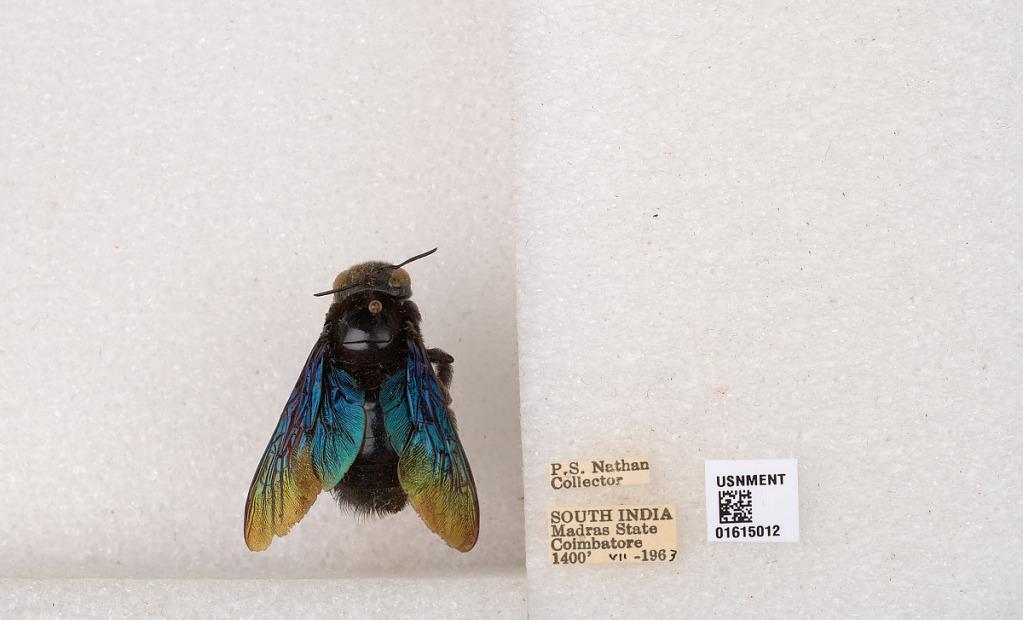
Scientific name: Xylocopa (Biluna) auripennis auripennis Lepeletier
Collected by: P. Nathan
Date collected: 1963-7-1
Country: India
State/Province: Tamil Nadu
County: Coimbatore
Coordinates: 10.9955, 76.9034